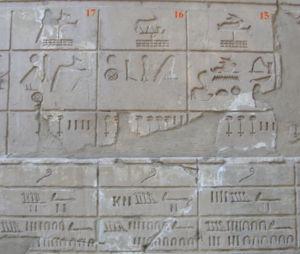
Anubis est un dieu funéraire de l'Égypte antique, maître des nécropoles et protecteur des embaumeurs, représenté comme un grand canidé noir couché sur le ventre, sans doute un chacal ou un chien sauvage, ou comme un homme à tête de canidé. La signification du mot Anubis, inpou en égyptien ancien, Anoub en copte, Ἄνουβις / Anoubis en grec ancien, demeure obscure : de nombreuses explications ont été avancées, mais il peut s'agir simplement d'une onomatopée traduisant le hurlement du chacal. La forme canine du dieu a peut-être été inspirée aux Anciens Égyptiens par le comportement des canidés, souvent charognards opportunistes errant la nuit dans les nécropoles à la recherche de cadavres.